Pandora: First Contact

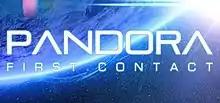

Pandora: First Contact is a 2013 4X game developed by German company Proxy Studios and published by Slitherine Software. It is inspired by "Sid Meier's Alpha Centauri" and is about ideologically opposed factions from Earth who colonize a hostile planet.